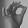
ASL letter: F